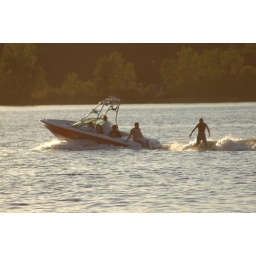
At Tom and Beth's house at the lake in Alexandrea, Minnesota.